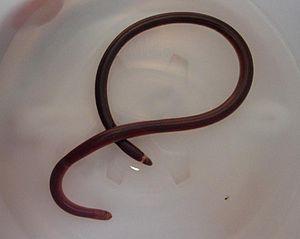
Typhlops est un genre de serpents de la famille des Typhlopidae.
Typhlops platycephalus est une espèce de serpents de la famille des Typhlopidae.